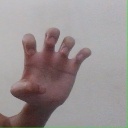
अक्षर: झ